Gordon B. Hancock

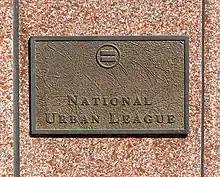

Hancock was born in Ninety Six, South Carolina to Robert and Anna Hancock who had been formerly enslaved. He earned degrees from Benedict College and Colgate University, and received a master's degree in sociology from Harvard University. He was married to Florence Marie Dickson. He was the pastor of Moore Street Baptist church in Richmond from 1925 until he retired in 1963.